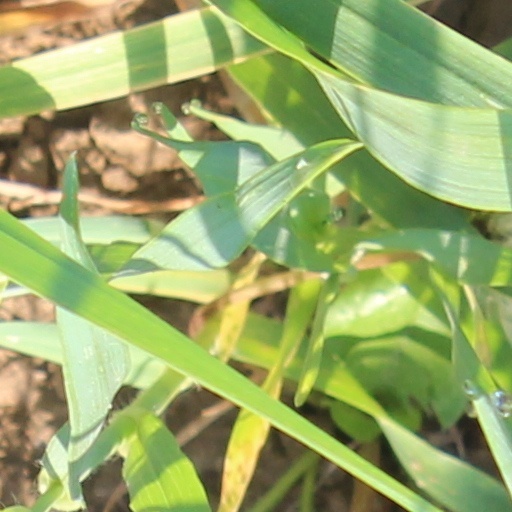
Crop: wheat